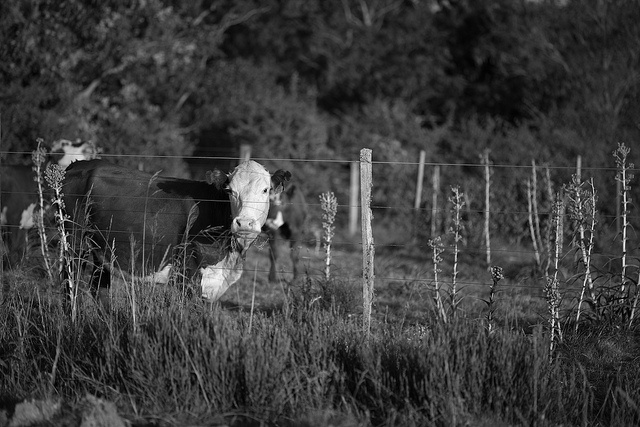
A cow is standing in the grass near a fence.
a single cow behind a fence looking at the camera
A black and white photo of a cow behind a fence.
A cow is standing in grass near a fence.
a cow standing in a field next to a fence